List of Merlin characters

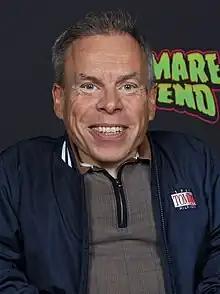
Warwick Davis

Sir Gwaine (portrayed by Eoin Macken), was the son of a knight who died in the service of his king either before Gwaine was born or when Gwaine was very young. Although Gwaine never met his father, he likes to think that he was a noble who treated his servants well, but generally held a low opinion of the nobility, believing that they saw the lower-classes as being there to do nothing more than serve them.